Phugtal Monastery

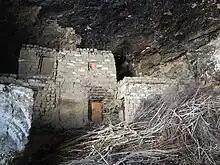
Old rooms inside the cave

The Phuktal Gompa owes its legacy to powerful and renowned scholars and teachers who resided in the cave, around which the monastery has been built, and has for long been a place for retreat, meditation, learning, and teaching. This is reflected in its name Phuktal, which is derived from "Phukthal", made up of "Phuk" ཕུག meaning 'cave', and "Tal" དལ་ or "Thal" meaning 'at leisure' in the endangered Zangskari dialect of the Tibetic languages. An alternate spelling of Phuktal is "Phukthar", where "Thar" ཐར means 'liberation'. Hence, the name Phuktal means 'the cave of leisure' or 'the cave of liberation'.